Valley Forge

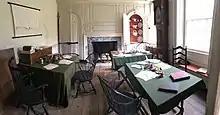
The interior of Washington's headquarters at Valley Forge

The Continental Army that marched into Valley Forge consisted of about 12,000 people, including soldiers, artificers, women, and children. Throughout the winter, patriot commanders and legislators faced the challenge of supplying a population the size of a large colonial city. In May and June 1777, the Continental Congress authorized the reorganization of the supply department. Implementation of those changes never fully took effect because of the fighting surrounding Philadelphia. Consequently, the supply chain had broken down even before the Continental Army arrived at Valley Forge. In large part, supplies dried up due to neglect by Congress so that by the end of December 1777 Washington had no way to feed or to adequately clothe the soldiers. Washington chose the Valley Forge area partly for its strategic benefits, but wintertime road conditions impeded supply wagons on route to the encampment.